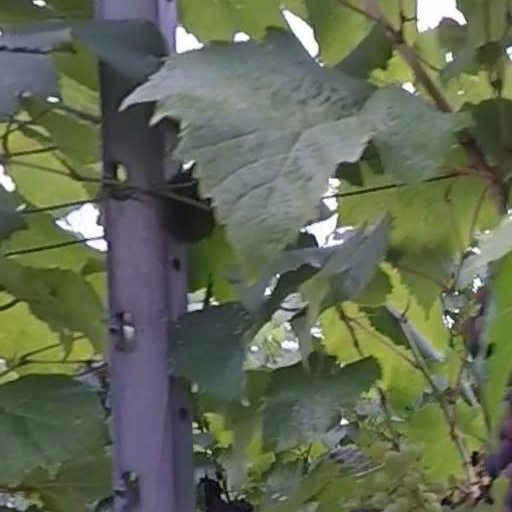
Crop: grape